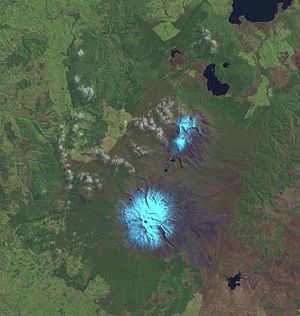
Tongariro Nationalpark / Geografi / Dimension
Satellitbillede af Tongariro nationalpark
Satellitbillede af Tongariro nationalpark.
Tongariro Nationalpark er den ældste nationalpark i New Zealand. Den ligger i den centrale del af New Zealands nordø. Nationalparken er blevet anerkendt af UNESCO som en af de 24 blandede kulturelle og naturlige steder på Verdensarvslisten.